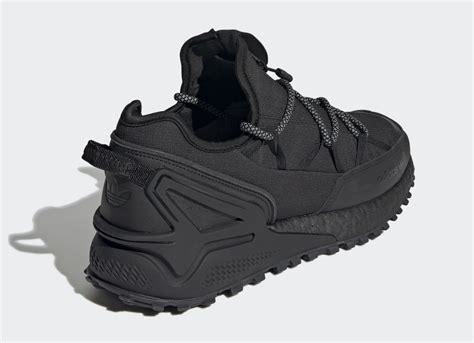
Brand: Adidas
Model: ZX 2K Boost